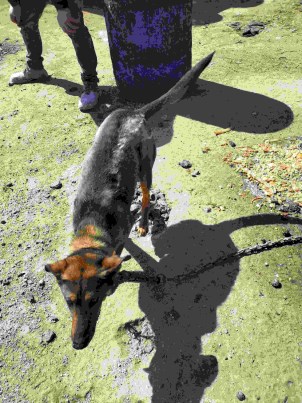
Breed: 3336-n000121-chinese_rural_dog